Air Ontario

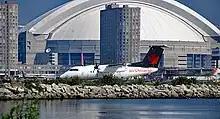
Air Ontario C-FGRM DHC-8-100 at Toronto Island Airport in 1999

As a wholly owned subsidiary of Air Canada, Air Ontario's operation as an Air Canada Connector code sharing partner increased substantially in the intra-Ontario marketplace following Air Canada's decision in February 1990, to discontinue mainline jet service to North Bay, Sudbury, Timmins and Windsor. Route expansion from Toronto Island Airport (now known as Billy Bishop Toronto City Airport) nonstop to both Montreal and Ottawa as well as nonstop to Newark, NJ in the U.S. soon followed, along with the addition of other new routes into the United States from Toronto Pearson International Airport.